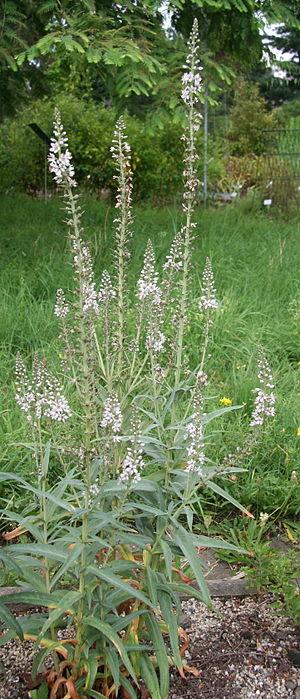
Lysimachia ephemerum, la Lysimaque à feuille de saule, est une plante herbacée de la famille des Primulacées.
La liste des espèces végétales protégées sur l'ensemble du territoire français métropolitain est une liste officielle définie par le gouvernement français, recensant les espèces végétales protégées sur le territoire métropolitain de la France. Elle a été publiée dans l'arrêté du 20 janvier 1982, lequel a été modifié à trois reprises : par l'arrêté du 31 août 1995, par celui du 14 décembre 2006 et par celui du 23 mai 2013.